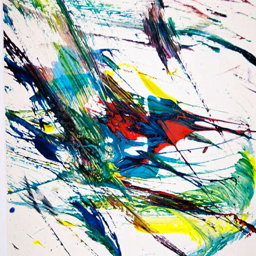
painting by person , paints with her tail .